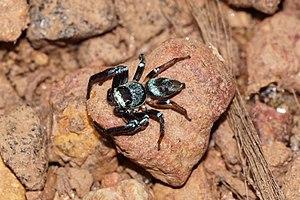
Thiania bhamoensis est une espèce d'araignées aranéomorphes de la famille des Salticidae.